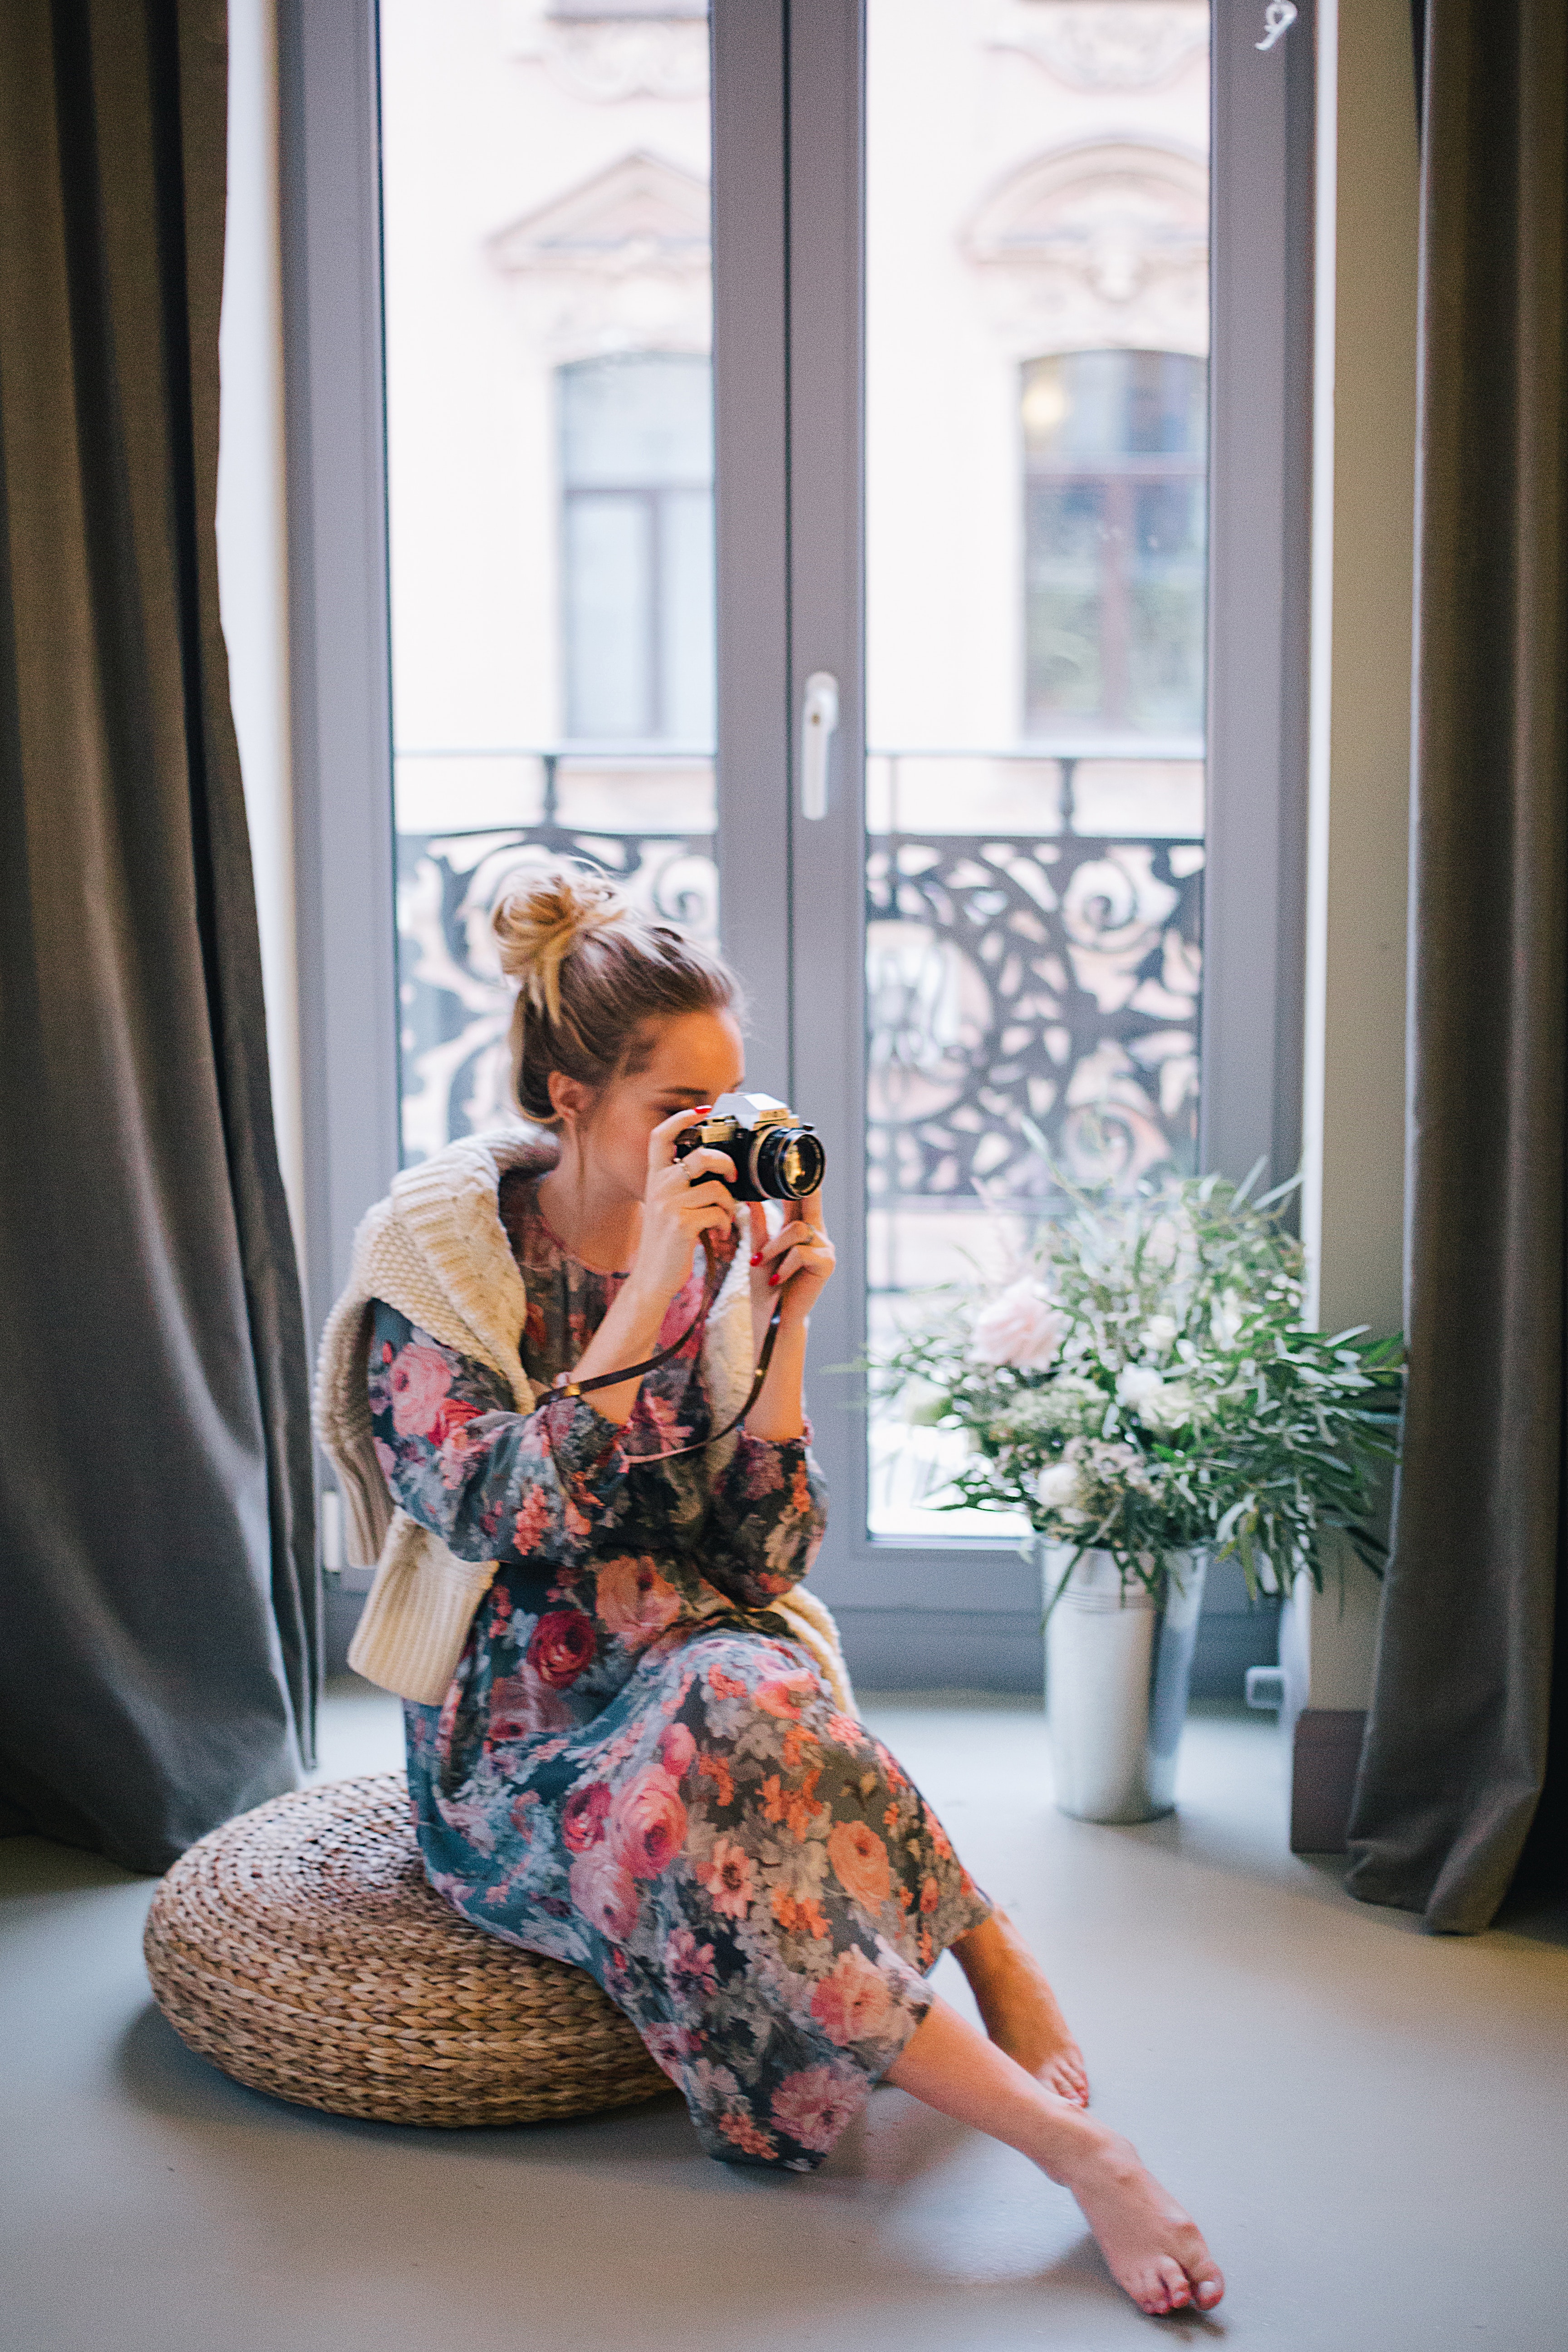
clothing, red, beauty, sitting, yellow, fashion, pink, dress, shoulder, room, photography, footwear, photo shoot, furniture, shoe, model, costume, window, long hair, floor, style, couch, flower